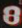
Number: 8